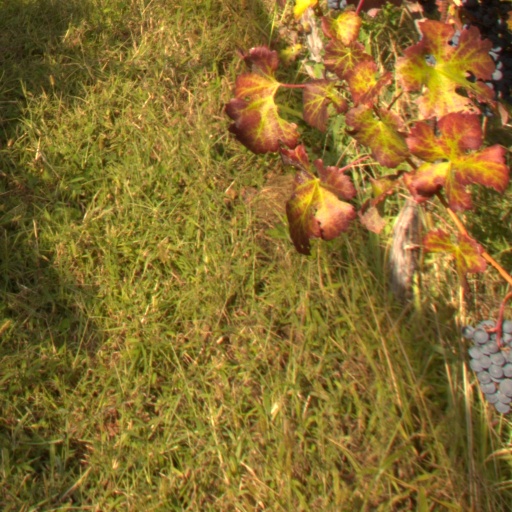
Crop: grape